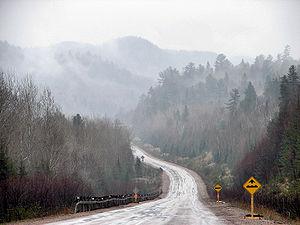
La route 129 est une route provinciale de l'Ontario reliant Thessalon à Chapleau, dans le centre-ouest de la province. Elle mesure 220 kilomètres.